Enver Duran

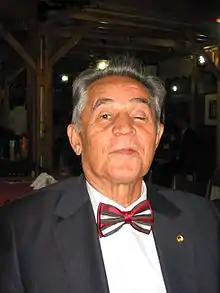
Enver Duran, 2011

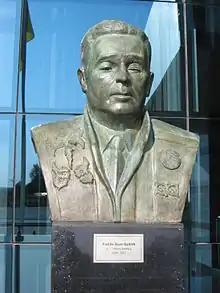
Memorial bust of Enver Duran

Enver Duran (born June 19, 1945 in Bursa) is a Turkish doctor specialising in thoracic-cardiovascular surgery; a professor and chancellor of Trakya University, Edirne (2004–2012); and since 2013, dean of the faculty of medicine of Istanbul Arel University.